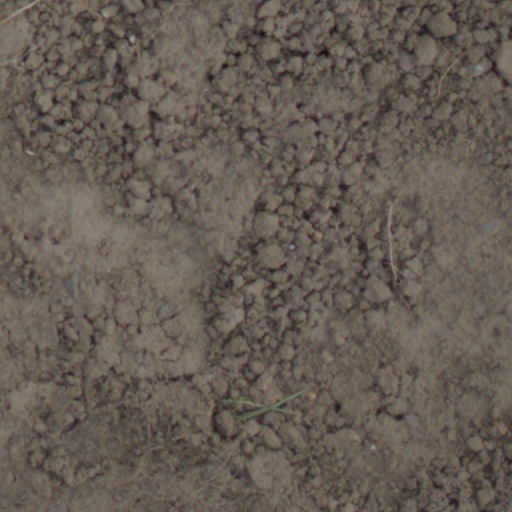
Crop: wheat